Erhard, Minnesota

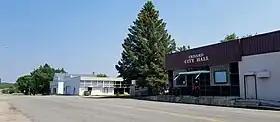
Erhard City Hall.

According to the United States Census Bureau, the city has a total area of , of which is land and is water.